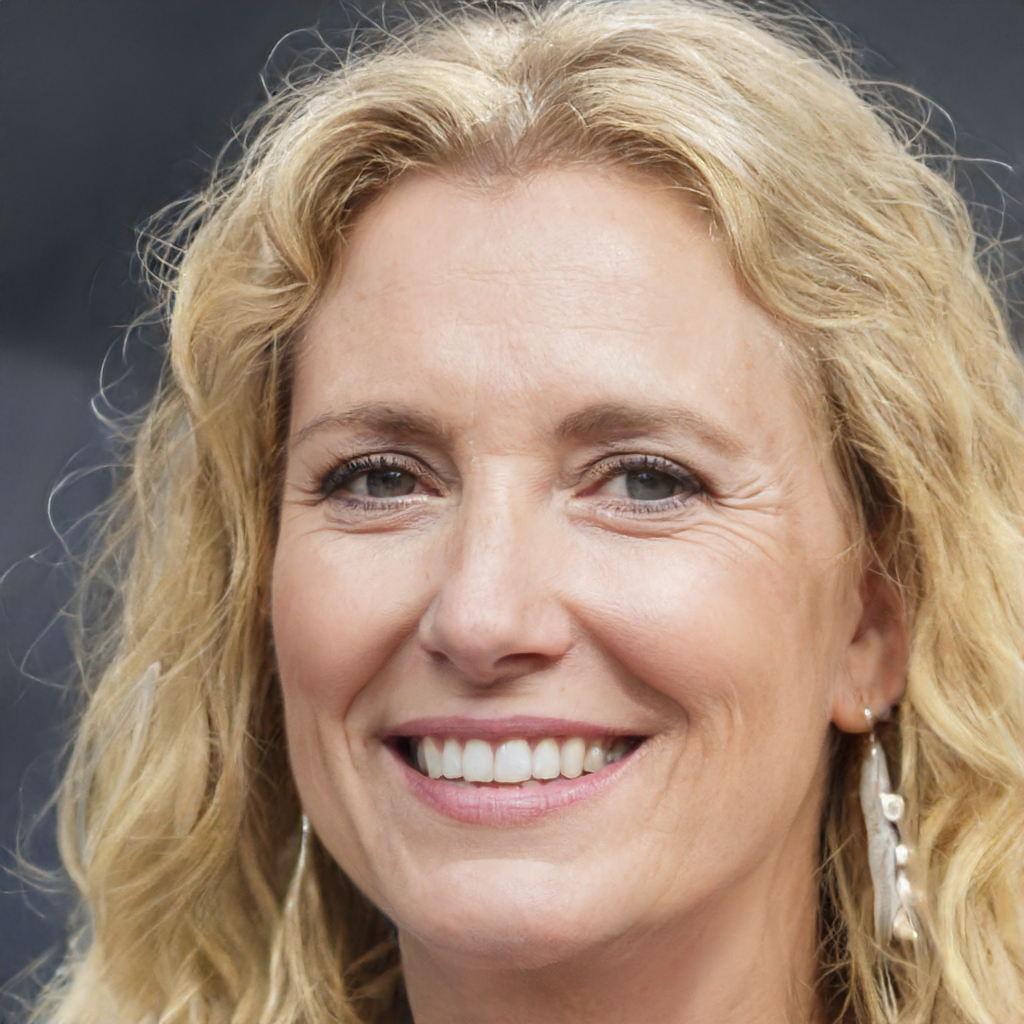
Gender: Female